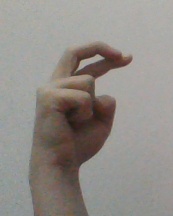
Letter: zay